Ali Quli Khan Zaman

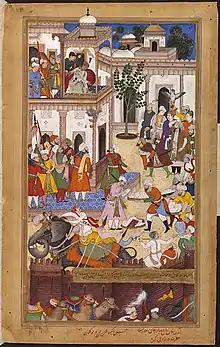
Submission of Ali Quli Khan and Bahadur Khan.

Ali Quli Khan Zaman was a leading Uzbeg noble in the court of Mughal emperor Akbar. Before Akbar, he had also served under Humayun and later commanded the Mughal army to the eastern Uttar Pradesh region in battle against the rebel Afghans. Ali Quli later rebelled, supported by his Uzbeg kinsmen. His rebellion distracted the Mughal Empire for two years until 1567.